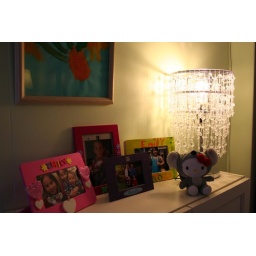
My office became Emily's bedroom in a 5-day frenzy of purging and decorating